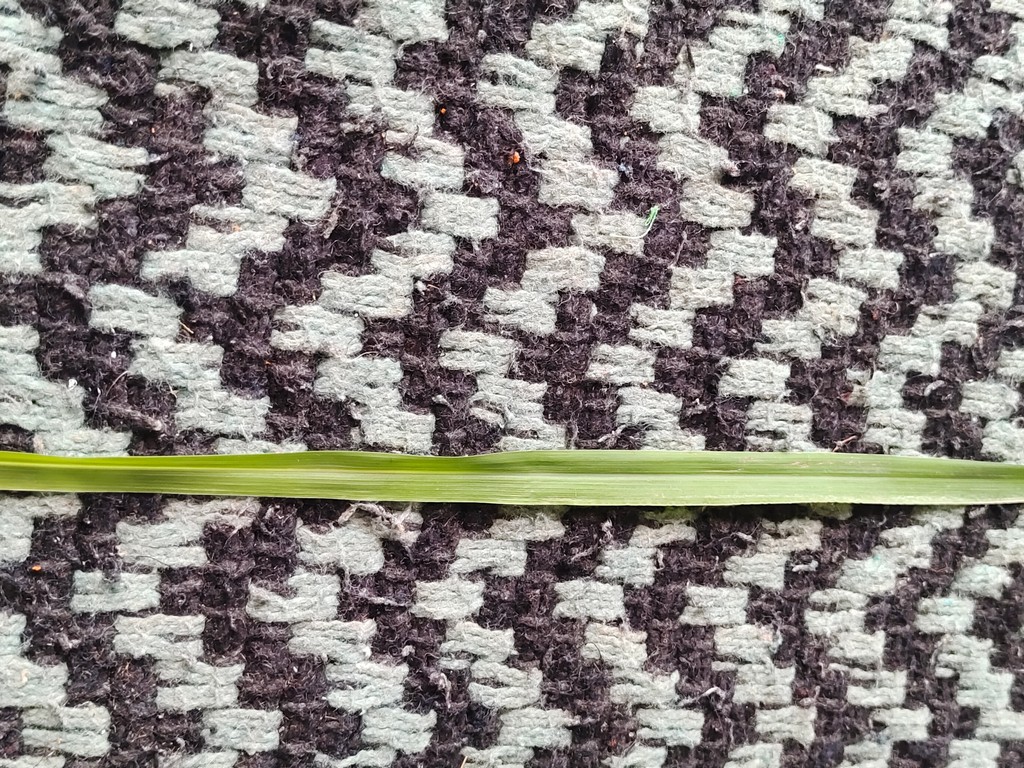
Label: Healthy